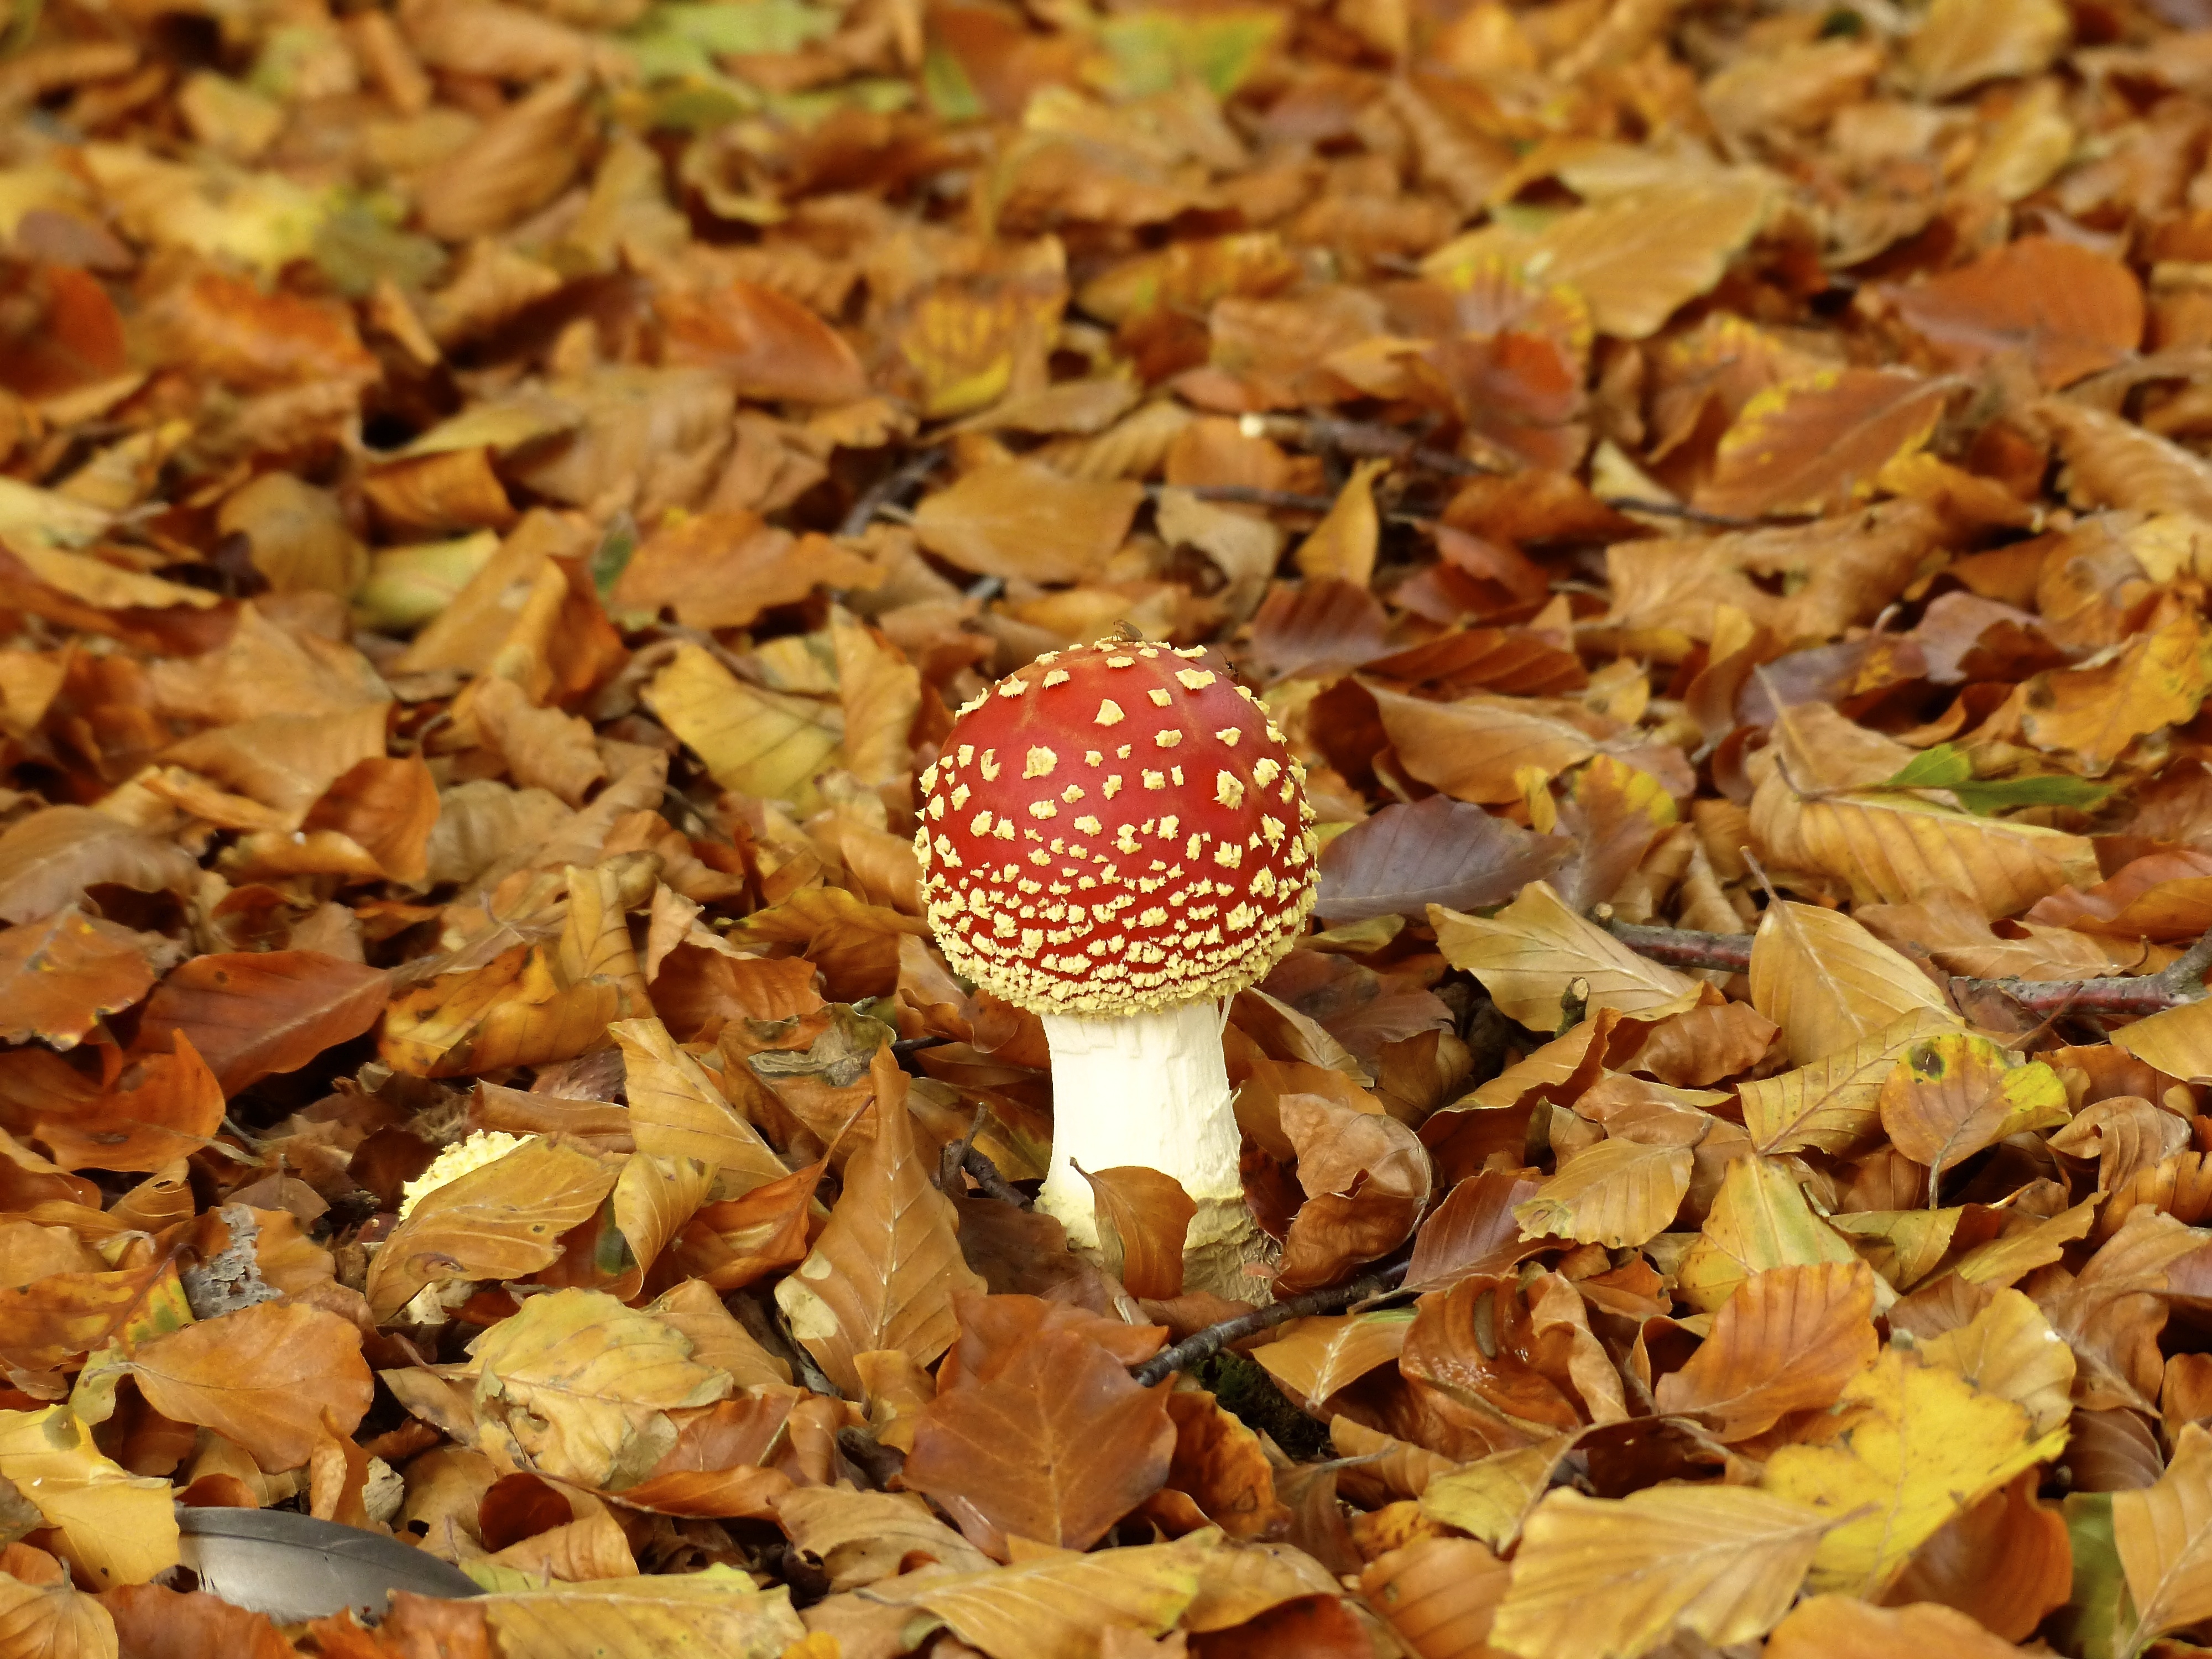
landscape, plant, leaf, fall, flower, travel, foliage, europe, dish, meal, food, produce, autumn, season, leaves, holland, netherlands, de, mushrooms, estate, wassenaar, horesten